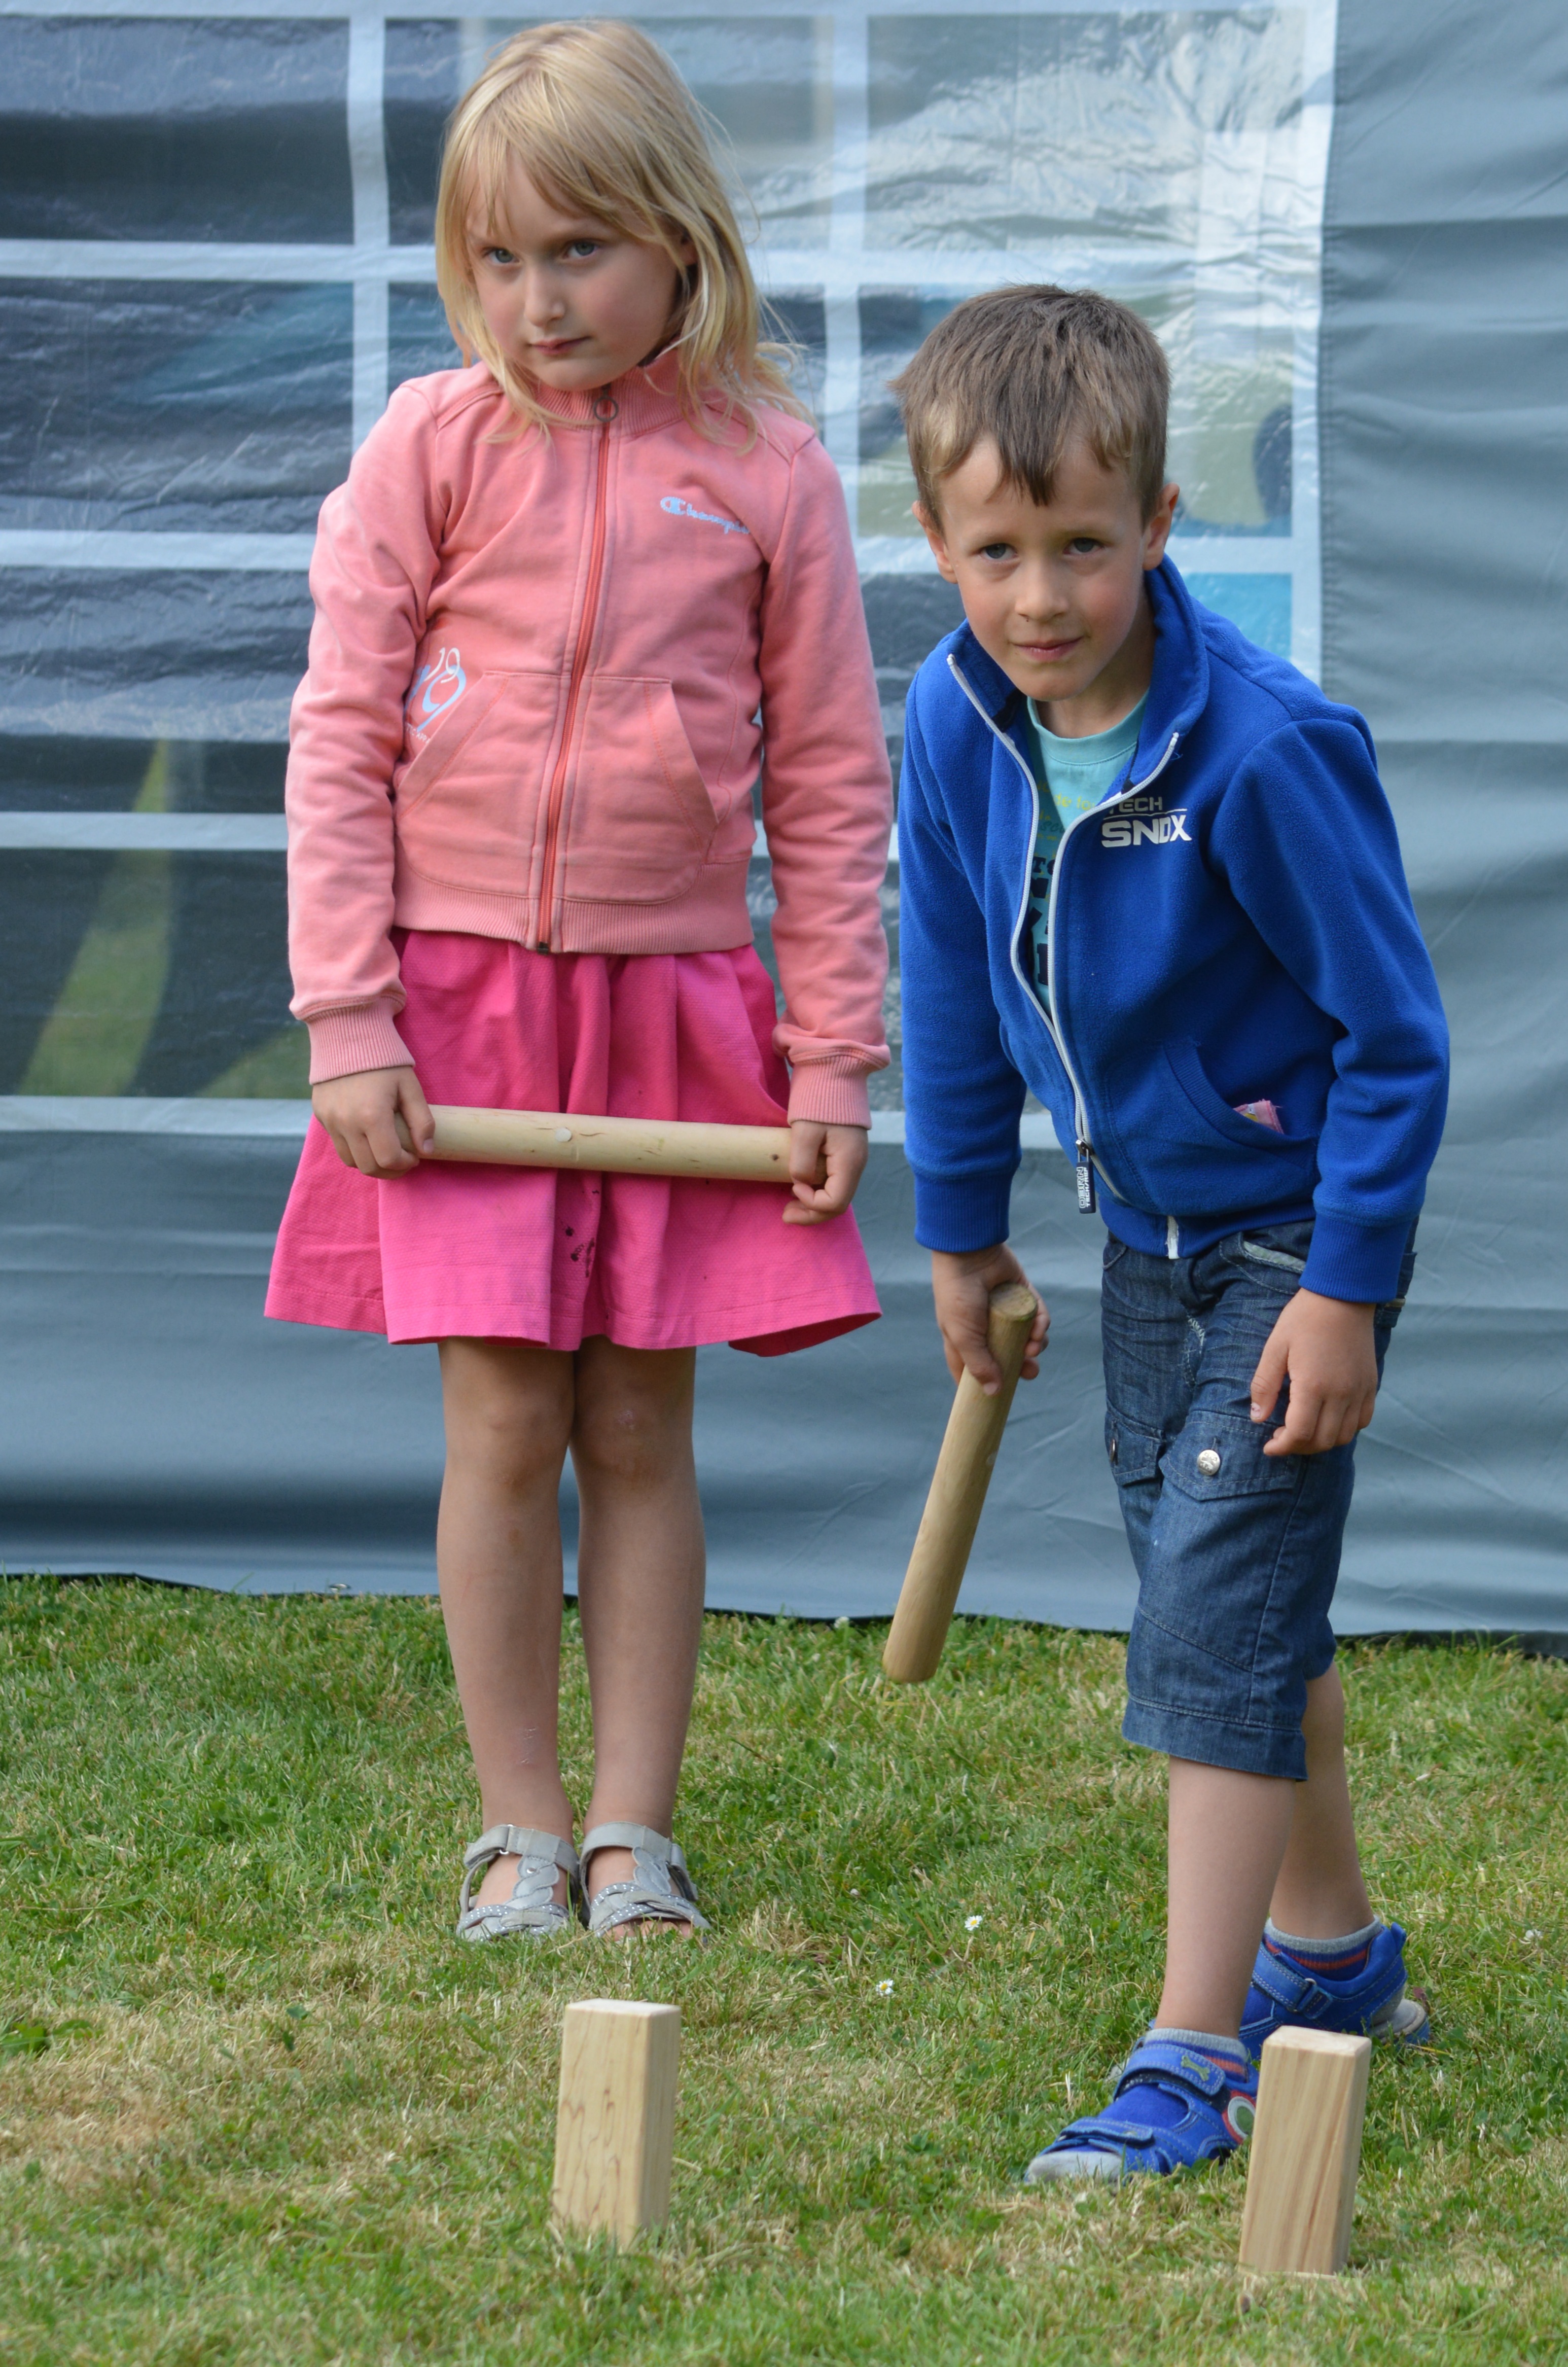
people, girl, game, play, boy, spring, child, clothing, children, toddler, viking kubb, kubbing, kubb